Royal Cardigan Militia

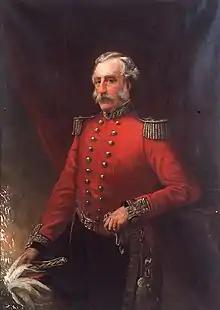
Col Edward Pryse, probably in the uniform of Lord Lieutenant of Cardiganshire, "ca" 1890.

In an attempt to have as many men as possible under arms for home defence in order to release regulars, in 1796 the Government created the Supplementary Militia, a compulsory levy of men to be trained for 20 days a year in their spare time, and to be incorporated in the Regular Militia in emergency. Cardigan's new quota was fixed at 474 men, and the regiment sent a party back from Haverfordwest to Aberystwyth to train the supplementaries. Despite the increase, Cardiganshire's quota was less burdensome than the average county: in 1796 only one man in 30 was required, whereas most counties had to supply one in 12–18.